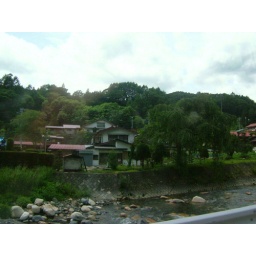
A house along a pretty river somewhere in Gifu prefecture, Japan.